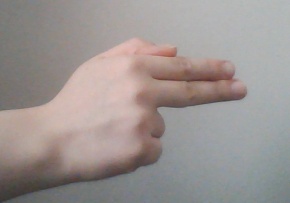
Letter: ghain